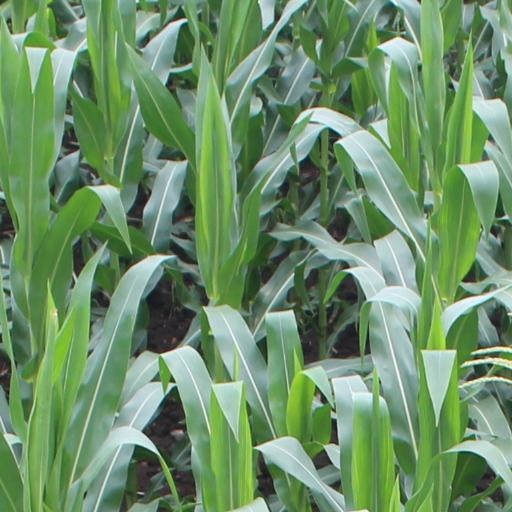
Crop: maize; corn